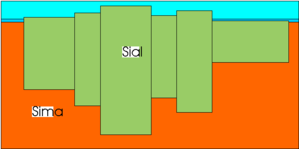
La croûte continentale constitue l'armature des continents et des zones de fond marin peu profond près de leurs côtes, appelées plateaux continentaux, par opposition à la croûte océanique qui forme le fond des océans. Elle forme, avec le manteau lithosphérique sous-jacent, la lithosphère continentale.